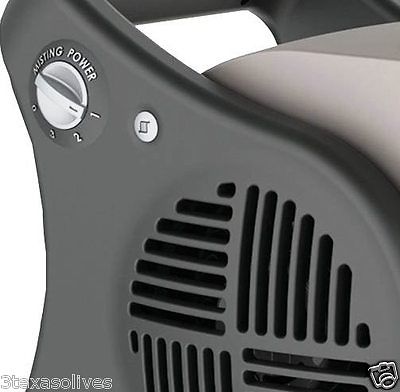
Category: fan